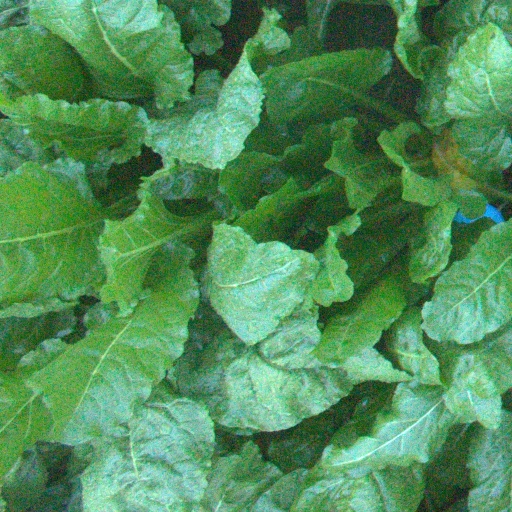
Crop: sugar beet